Duplicate bridge

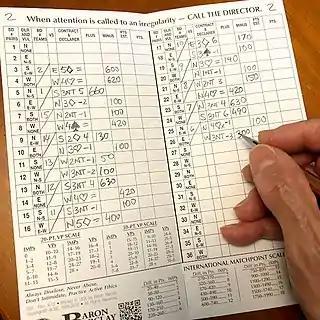
Score sheet for ACBL pairs tournament

In a pairs tournament, each deal is played a number of times by different players, after which all the scores are compared.